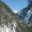
Label: mountain